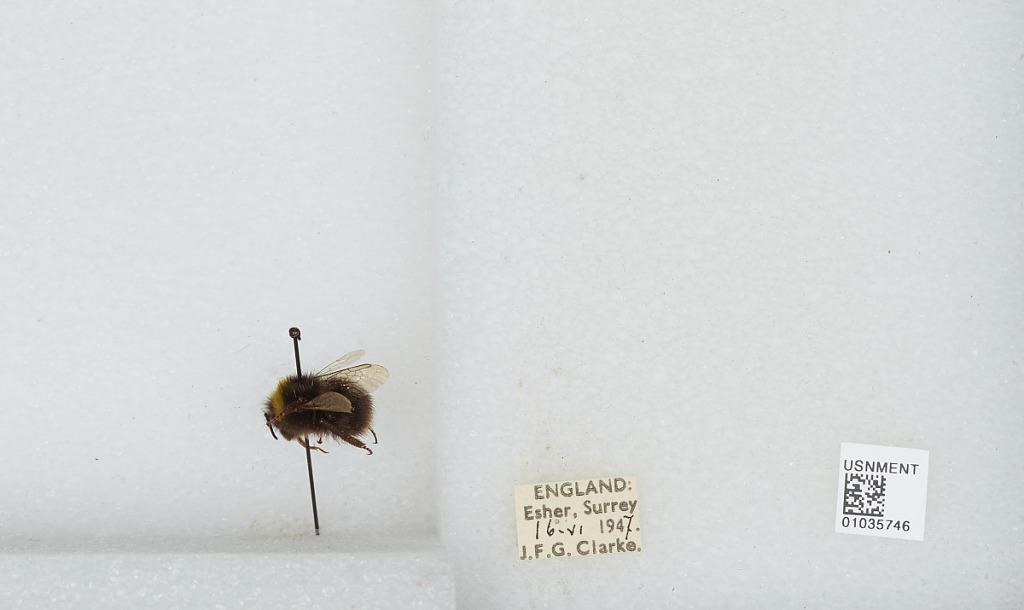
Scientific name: Bombus (Pyrobombus) pratorum (Linnaeus)
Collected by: J. Clarke
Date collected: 1947-6-16
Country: United Kingdom
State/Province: England
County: Surrey
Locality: Esher
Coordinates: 51.3691, -0.365